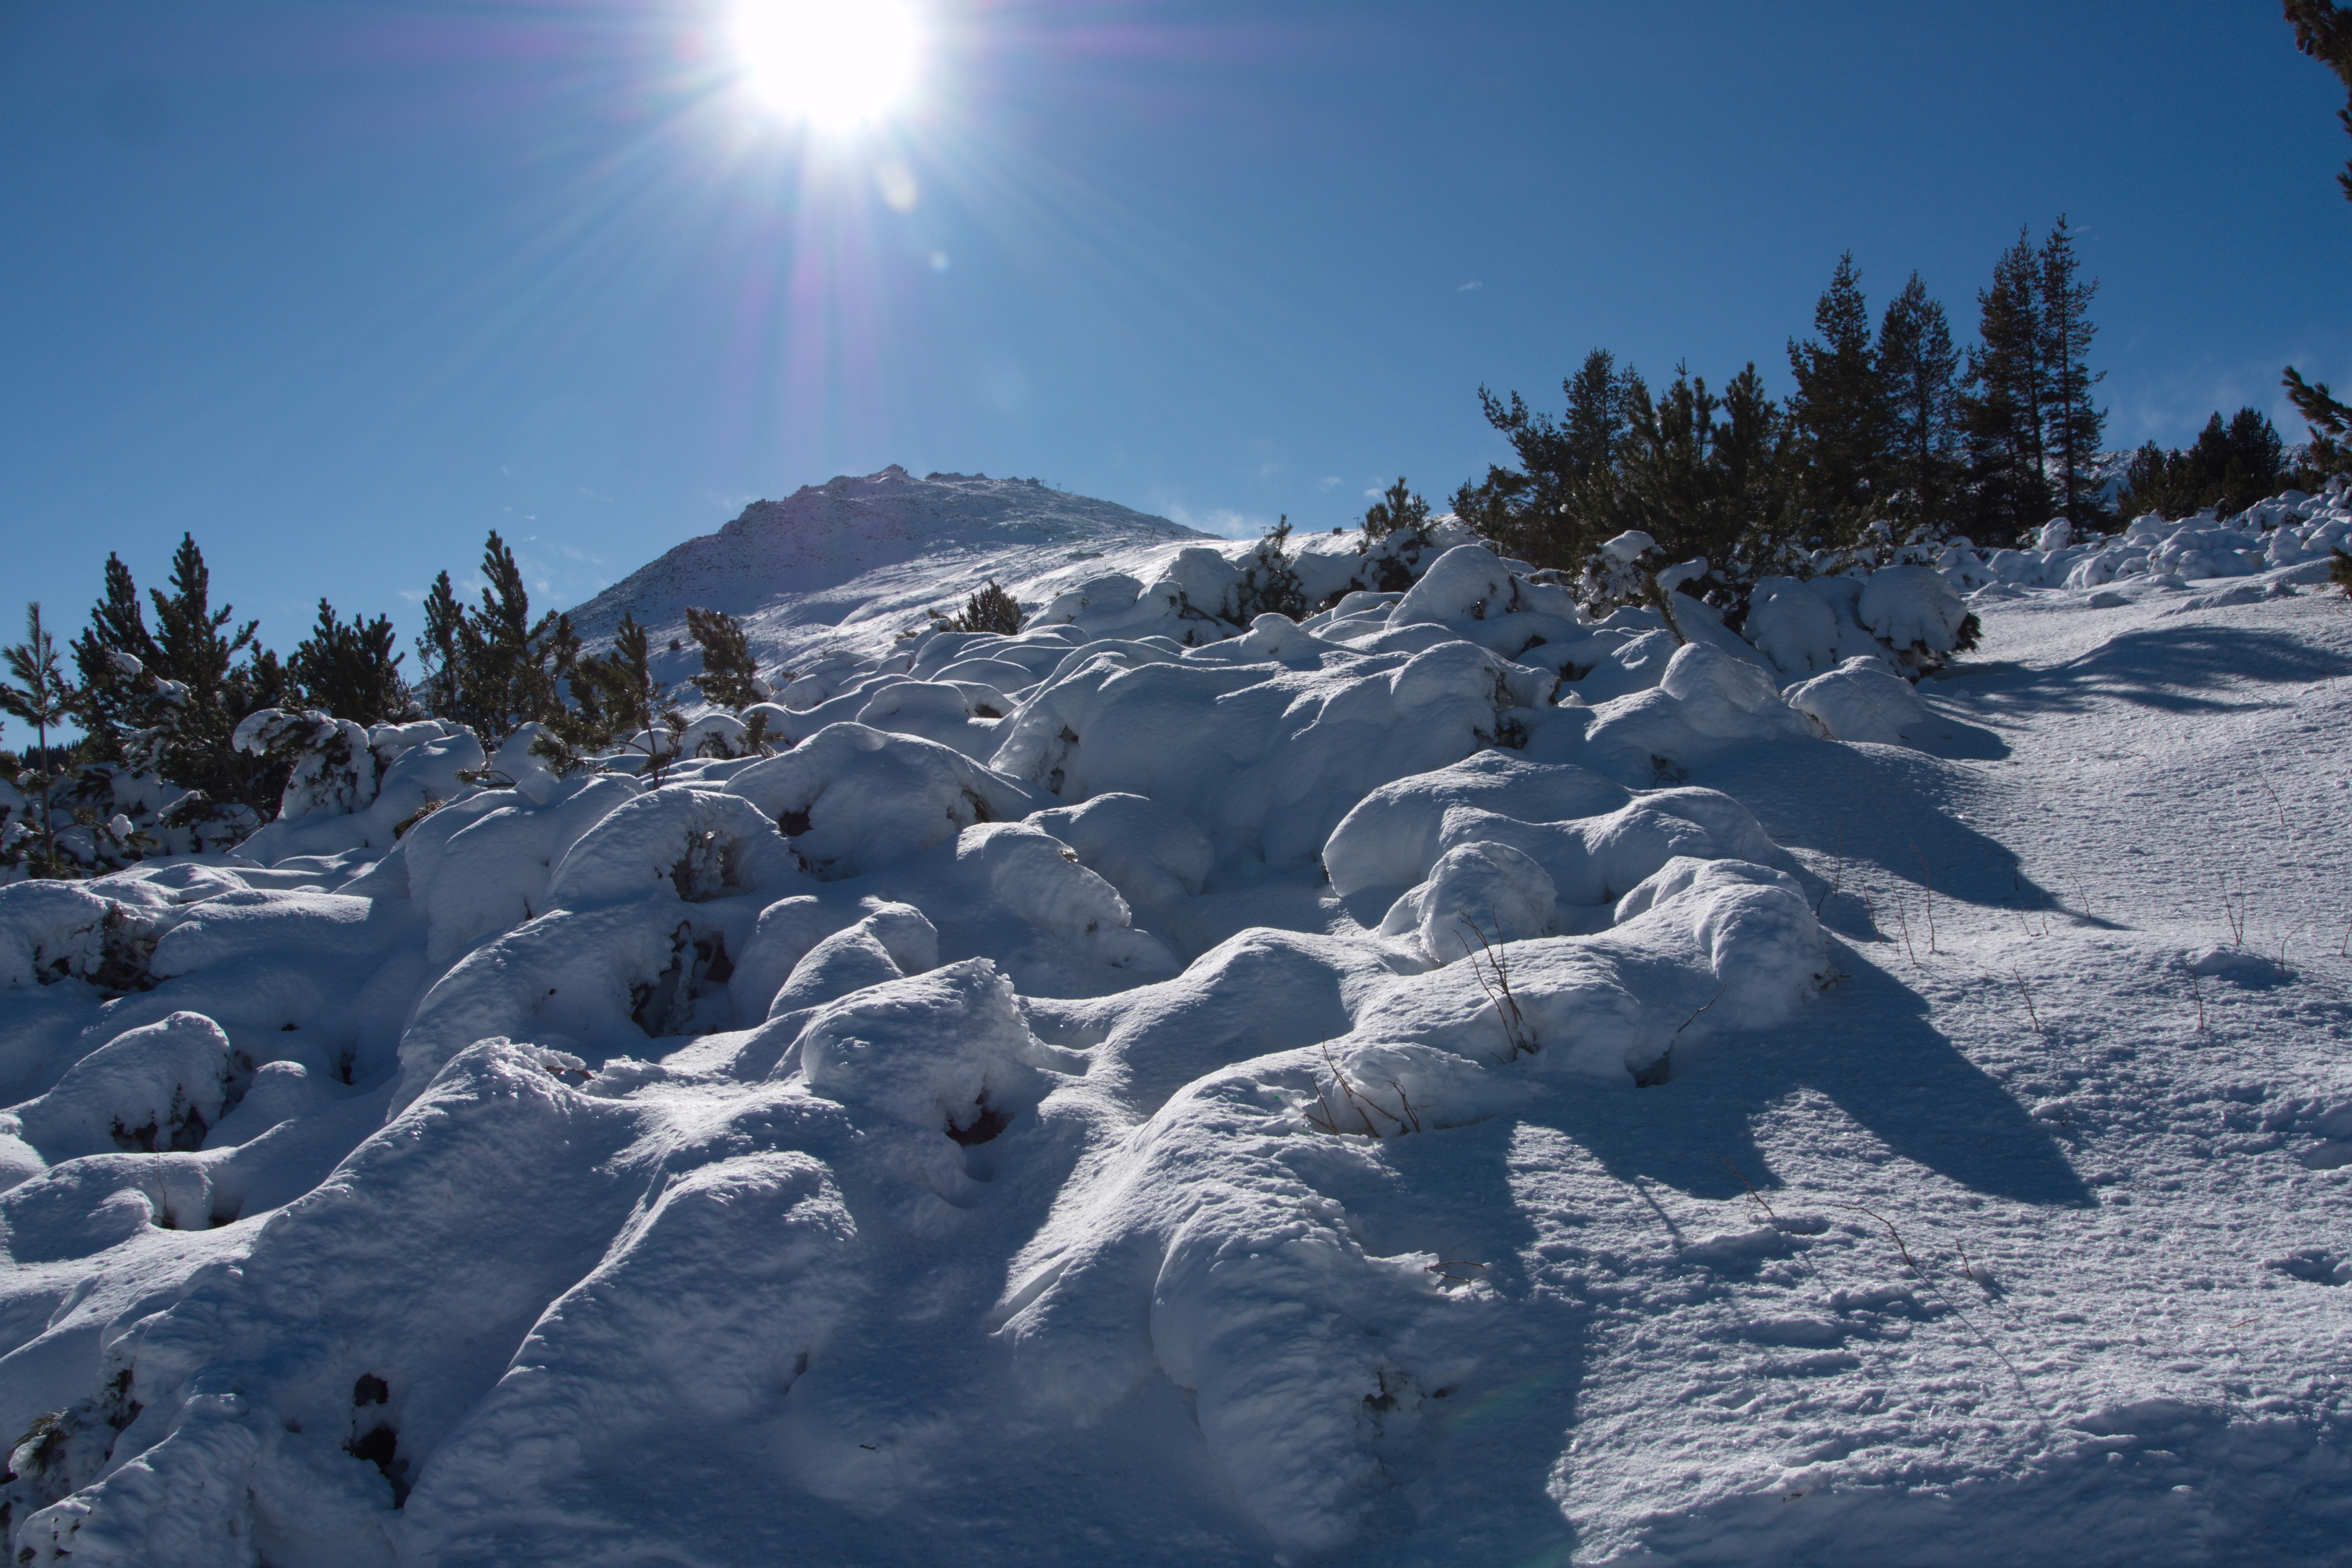
snow, sun, flare, cold, winter, sky, mountain, mountainous landforms, freezing, alps, geological phenomenon, mountain range, tree, massif, terrain, cloud, piste, sunlight, summit, ice, glacial landform, photography, slope, ice cap, ridge, pine family, fir